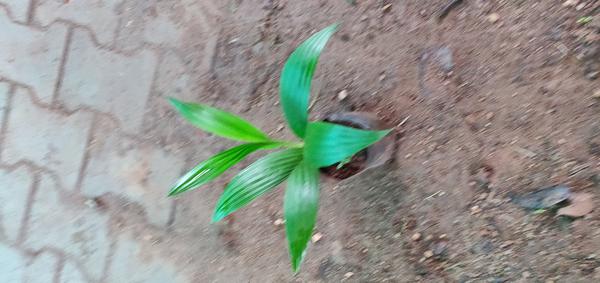
Plant: Betel_Nut